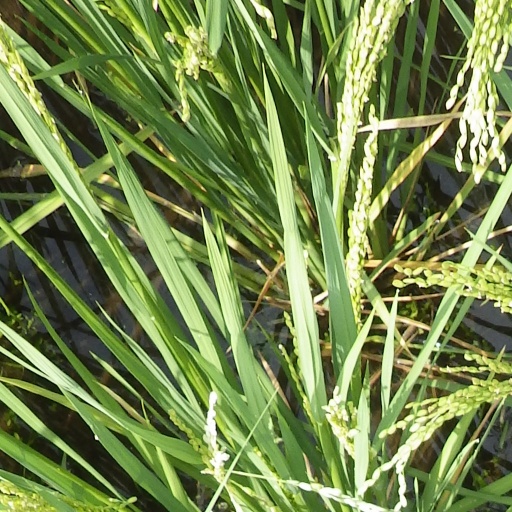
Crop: rice